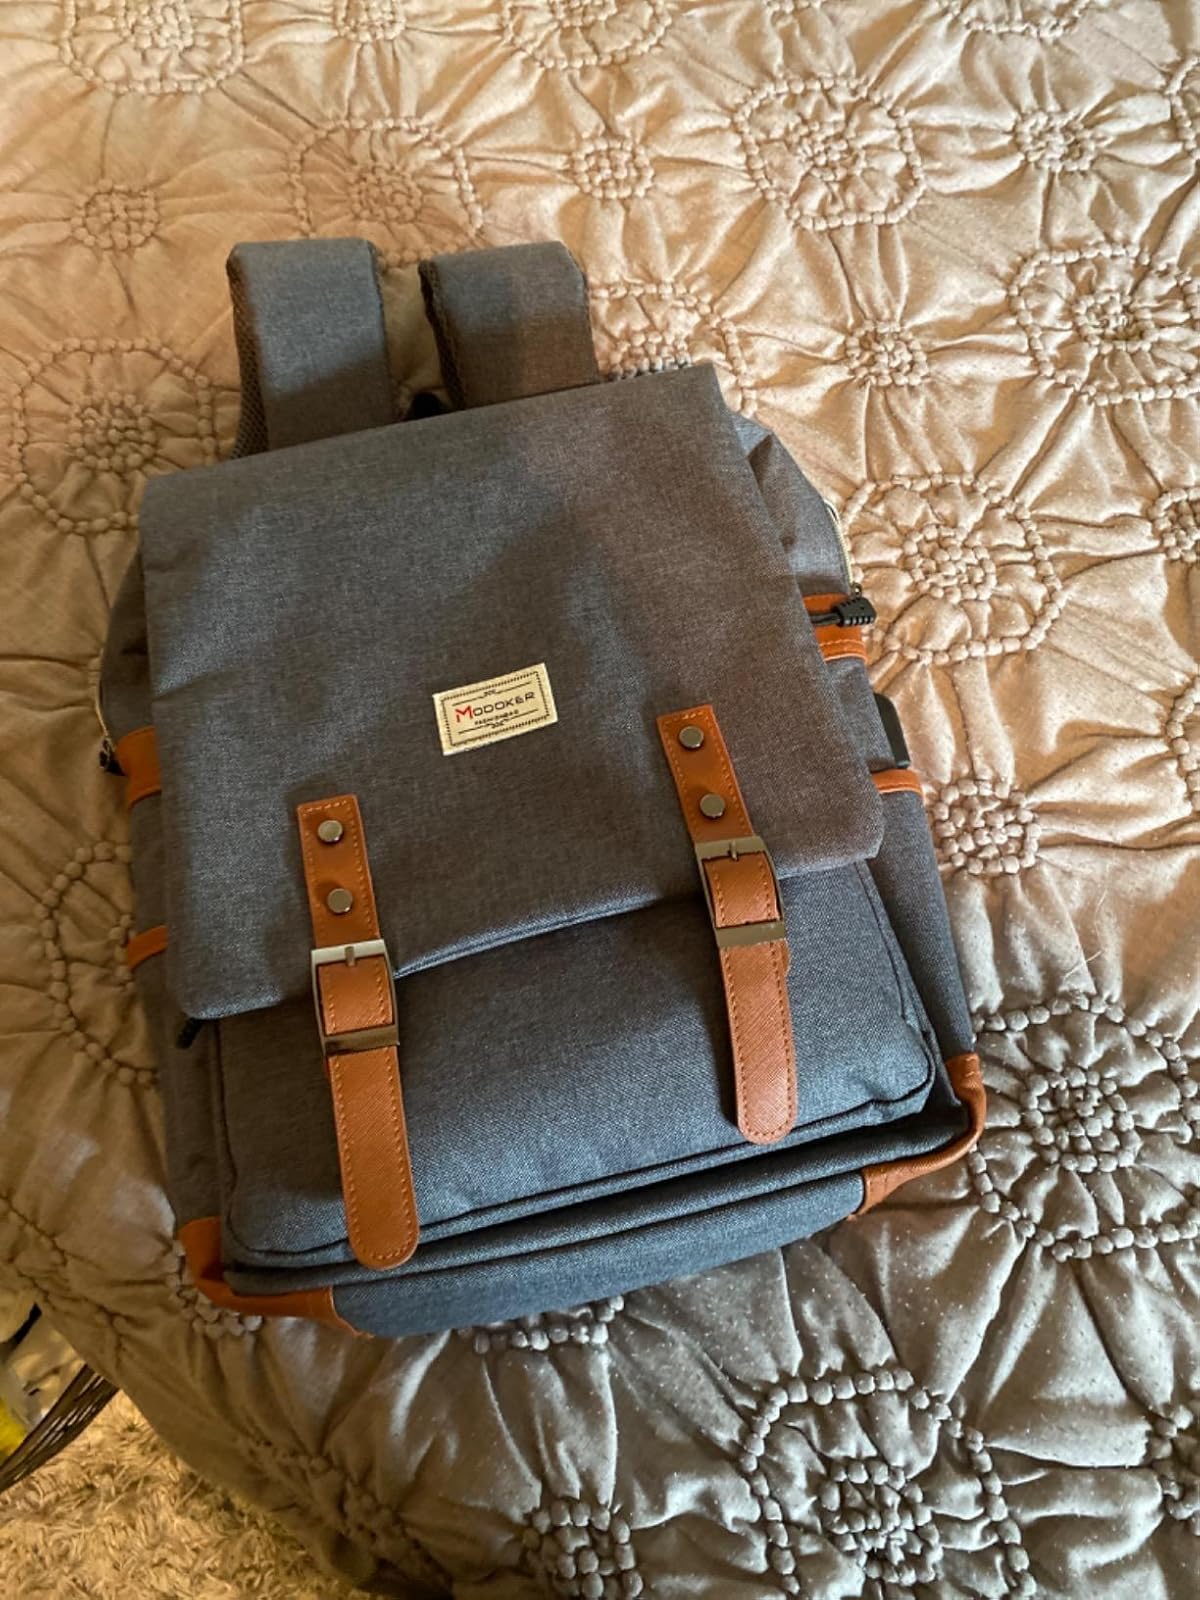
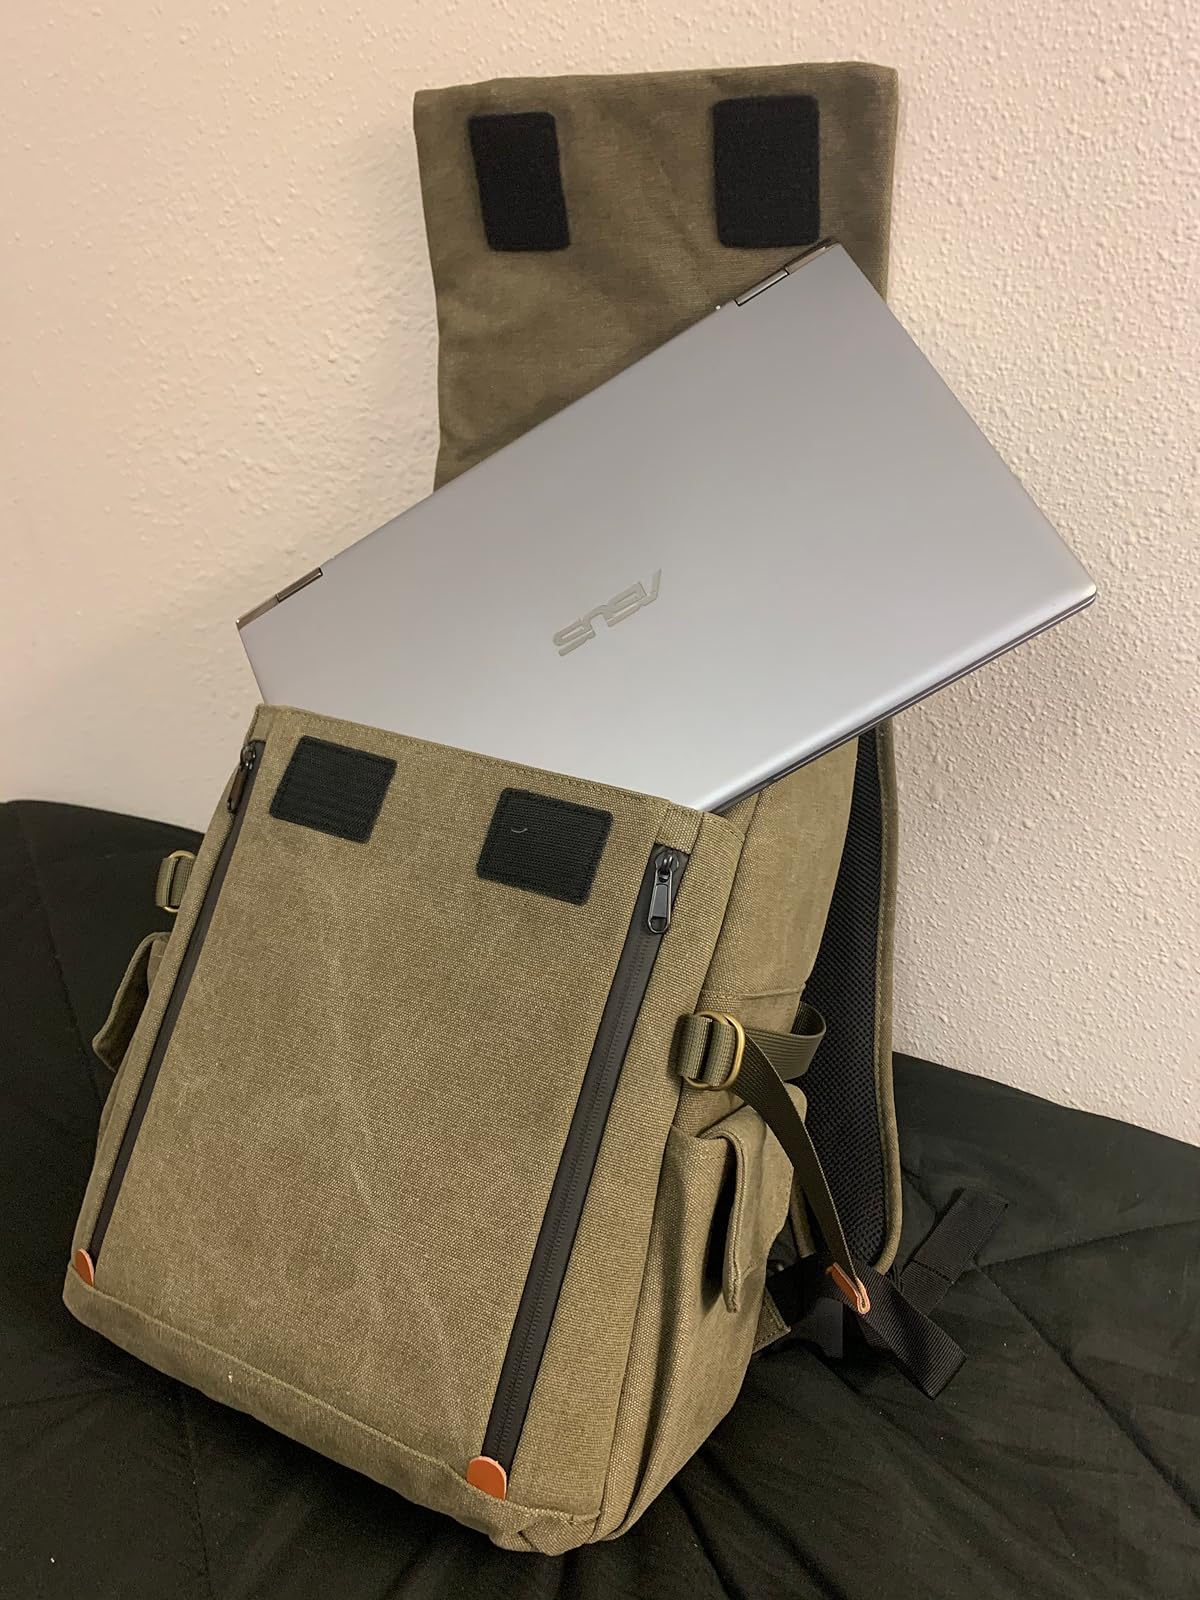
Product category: bag
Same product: no